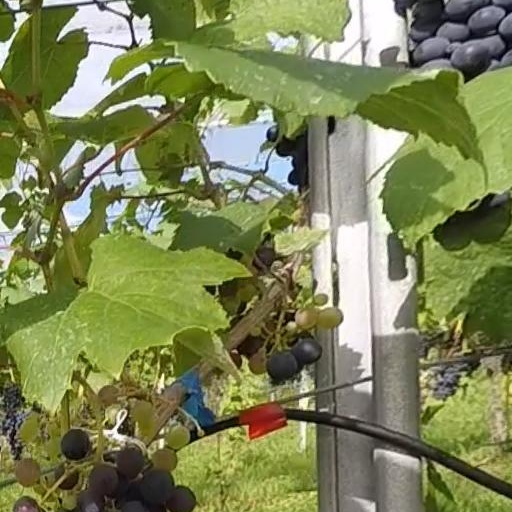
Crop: grape